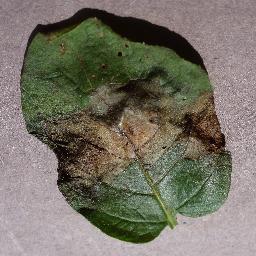
Label: Potato___Late_blight